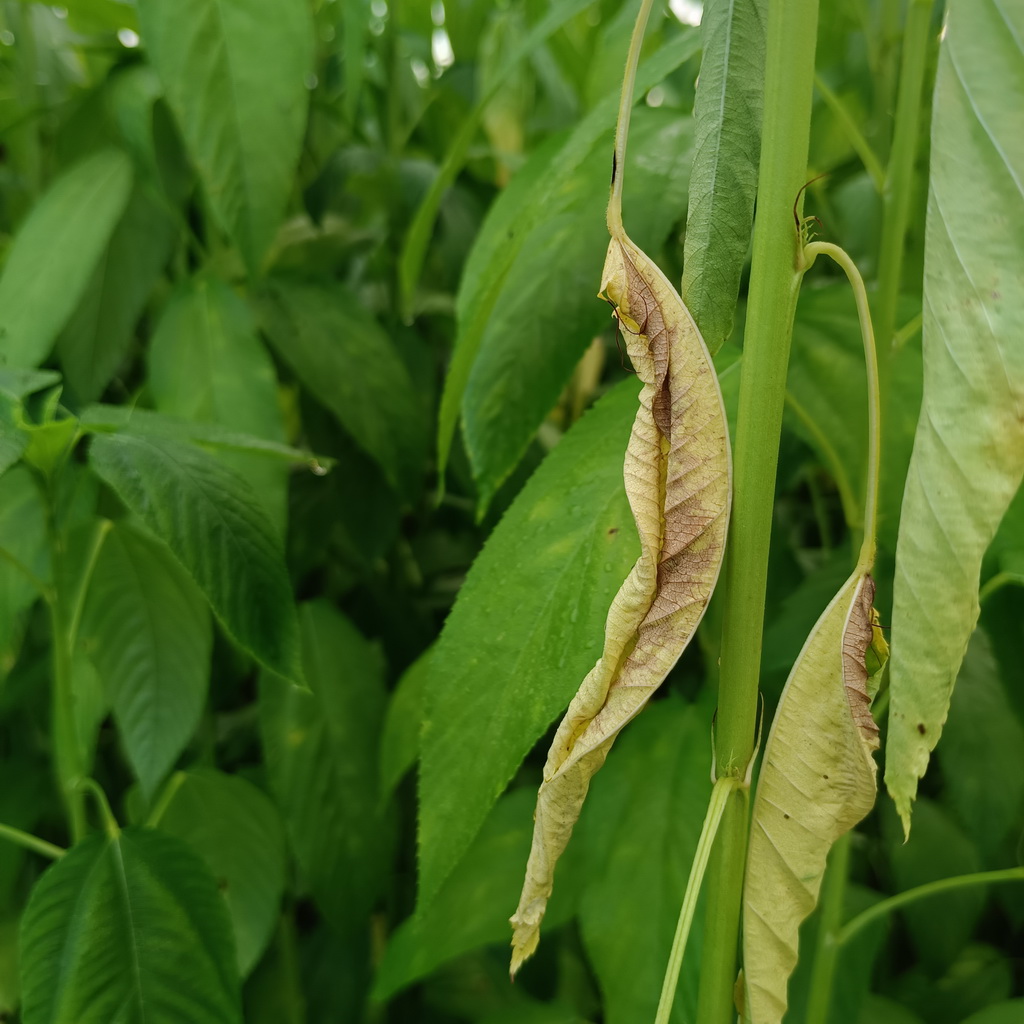
Label: Dieback